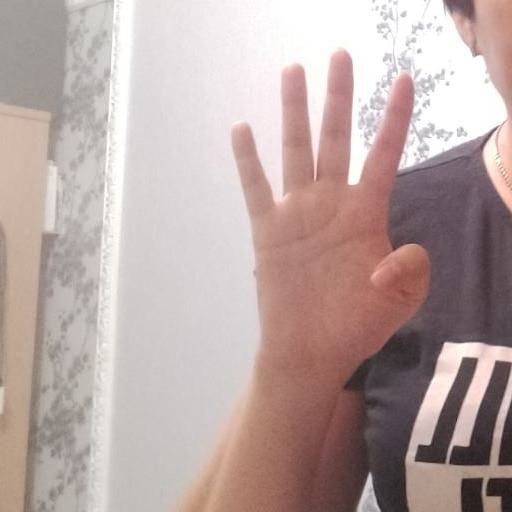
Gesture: four